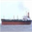
Label: ship